Ducati Panigale V4

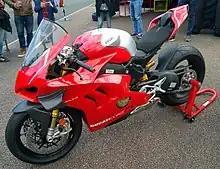
Ducati Panigale V4 R

The Panigale V4 R is a WSBK homologation special of the standard V4. Compared to the standard engine of the Panigale V4/V4 S, the V4 R uses a variant to comply with WSBK rules. This engine produces at 15,500 rpm and of torque at 12,000 rpm with a dry weight of and kerb weight of . The optional race kit package raises engine power to at 15,500 rpm and of torque at 12,250 rpm while reducing weight by . This makes the V4 R the most powerful current street-legal production bike available in the world, meaning that, with a dry weight of 167 kg, it reaches a power-to-weight ratio of 1.42. The engine has a rev limit of 18,250 rpm. The frame has been reworked and the swingarm pivot can be adjusted. The fairing has been widened by as part of the aerodynamic styling. According to the Ducati CEO Claudio Domenicali, the winglets applied to the V4 R fairing are almost identical to the GP16 MotoGP bike. The suspension uses fully adjustable titanium nitrided NPX front forks by Öhlins, and the rear a fully adjustable Öhlins TTX36 monoshock.